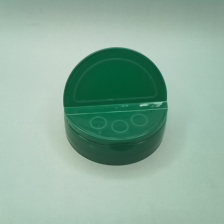
Color: green
Cap type: dual flip-top cap